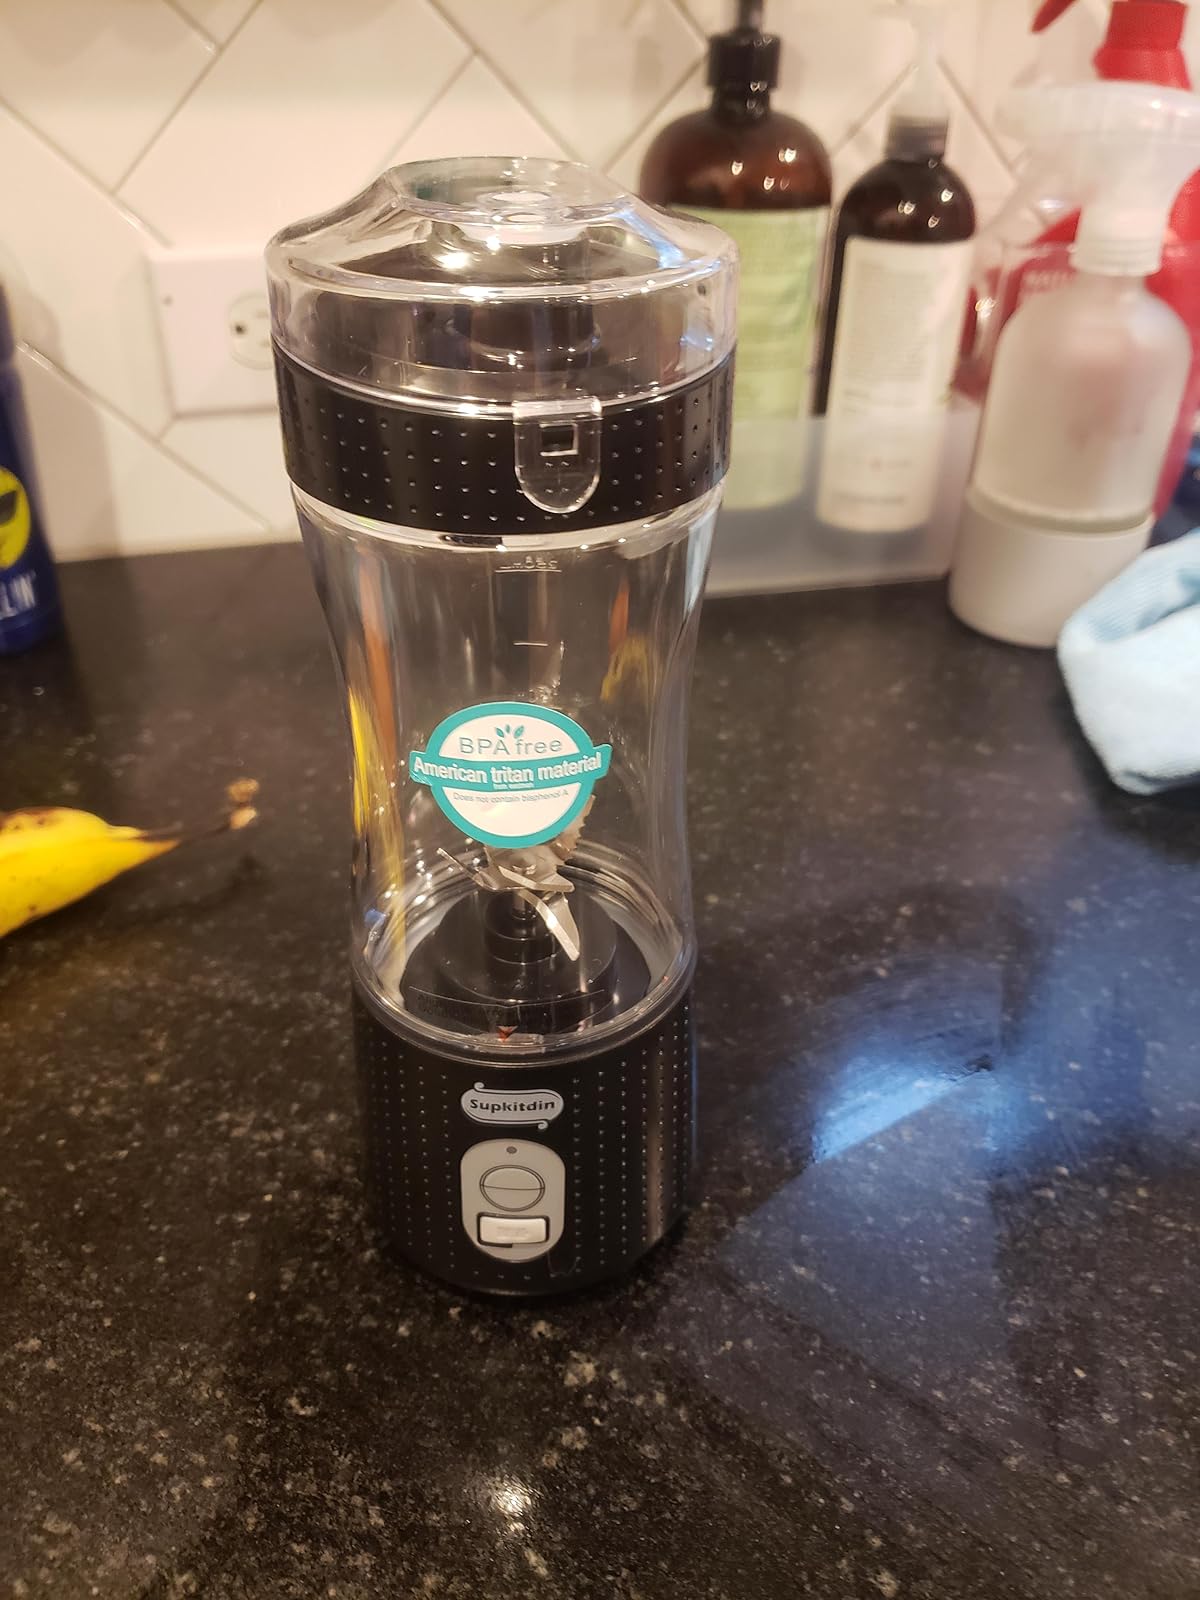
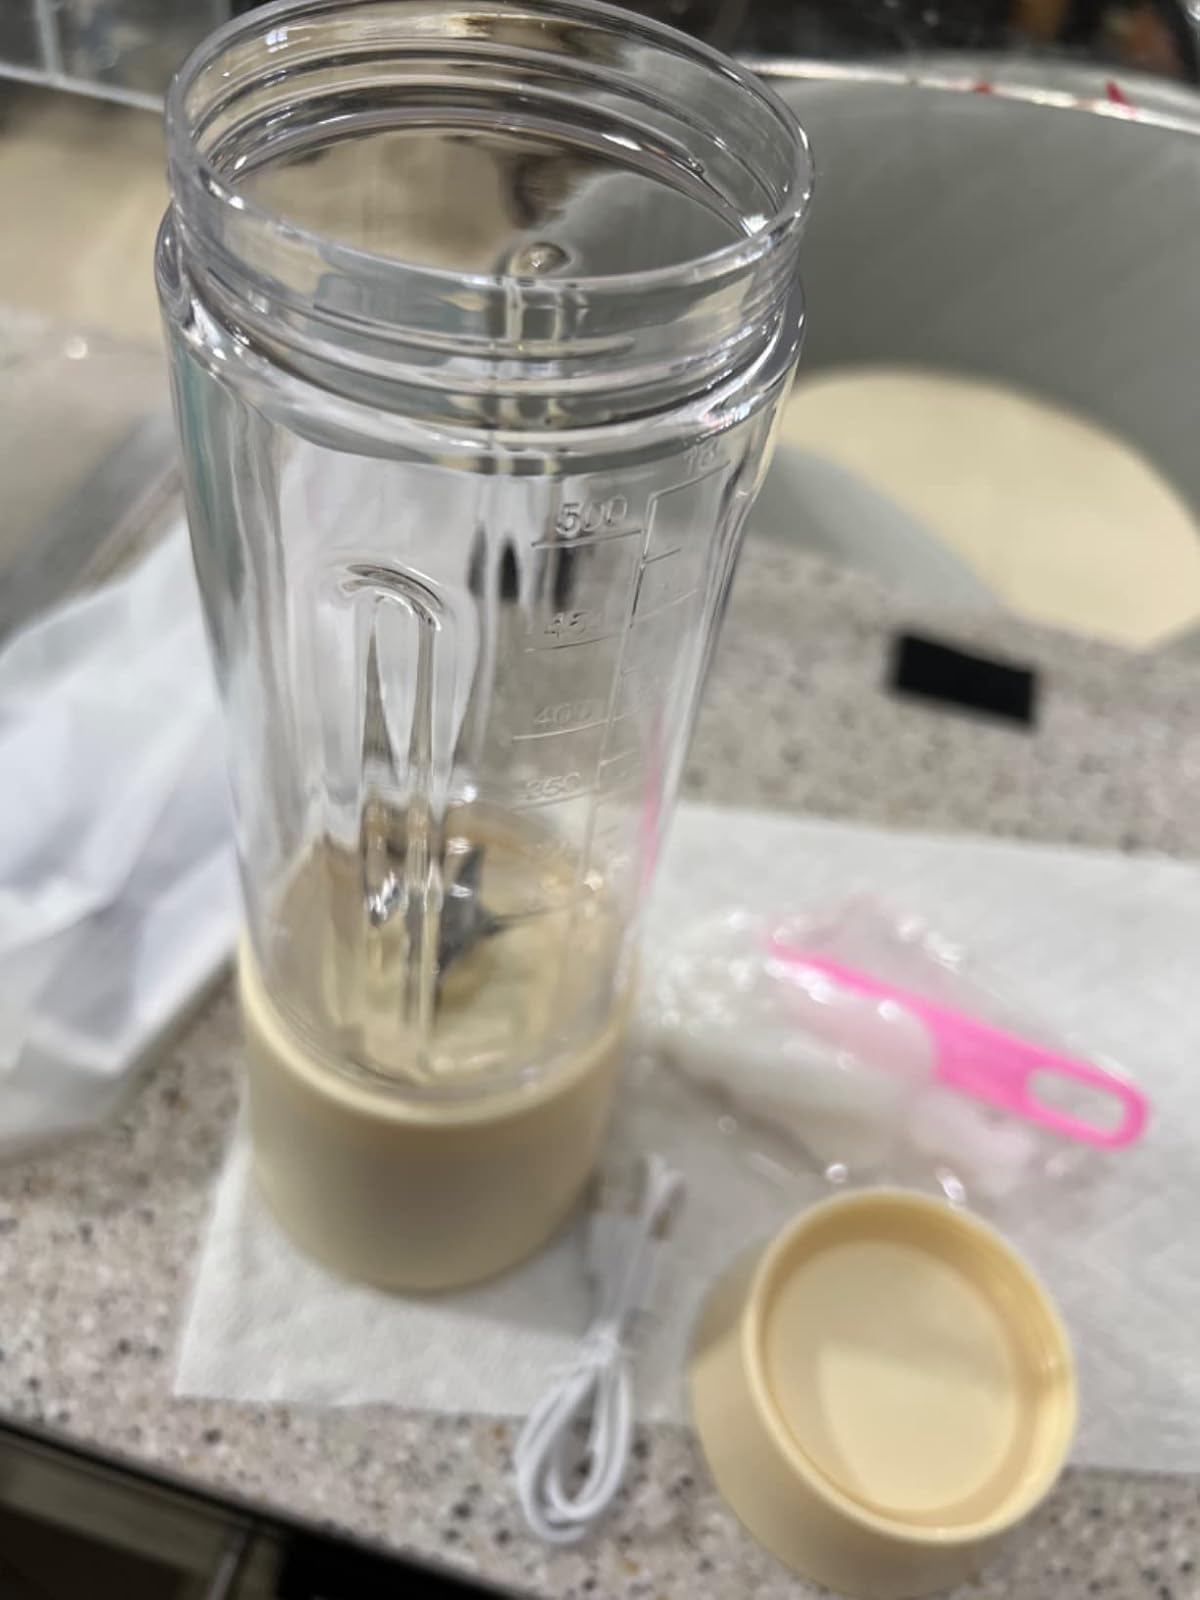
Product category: items_blender
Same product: no